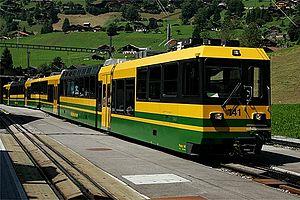
La Wengernalpbahn est une entreprise ferroviaire suisse qui exploite un réseau à voie de 0,80 m dans le canton de Berne. La ligne a été mise en exploitation le 20 juin 1893. Le réseau s'étend de Lauterbrunnen à Grindelwald via Wengen et la Kleine Scheidegg.